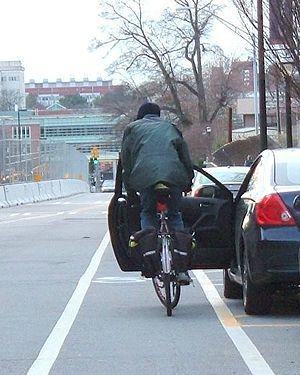
Un emportiérage est un accident de la route impliquant la collision entre un véhicule en mouvement et la portière d'une automobile à l'arrêt dans la file voisine du fait de l'ouverture intempestive de cette portière par le conducteur ou un passager inattentif au trafic extérieur. L'emportiérage est particulièrement dangereux pour les deux-roues.